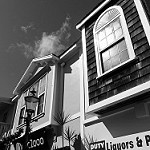
Label: B & W